Harry Helmer

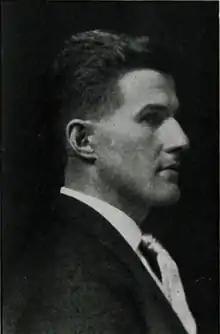
Helmer pictured in "Cheppewa 1910", Central Michigan yearbook

Harry William Helmer (November 26, 1884 – April 11, 1971) was an American college football, college basketball, and college baseball coach. He served as the head football coach at Central Michigan Normal School—now known as Central Michigan University—from 1909 to 1912 and Alma College in 1916 and 1917. Helmer was also the head basketball coach at Central Michigan from 1910 to 1916 and at Alma from 1916 to 1918, amassing a career college basketball coaching mark of 50–40. In addition, he was the head baseball coach at Central Michigan from 1910 to 1916, tallying a mark of 33–26–2.